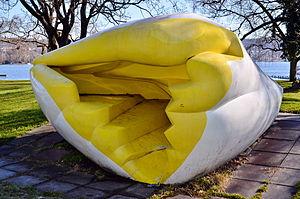
Annemie Fontana née à Versoix le 14 décembre 1925 et morte le 25 octobre 2002 à Zurich est une artiste peintre et sculptrice suisse.